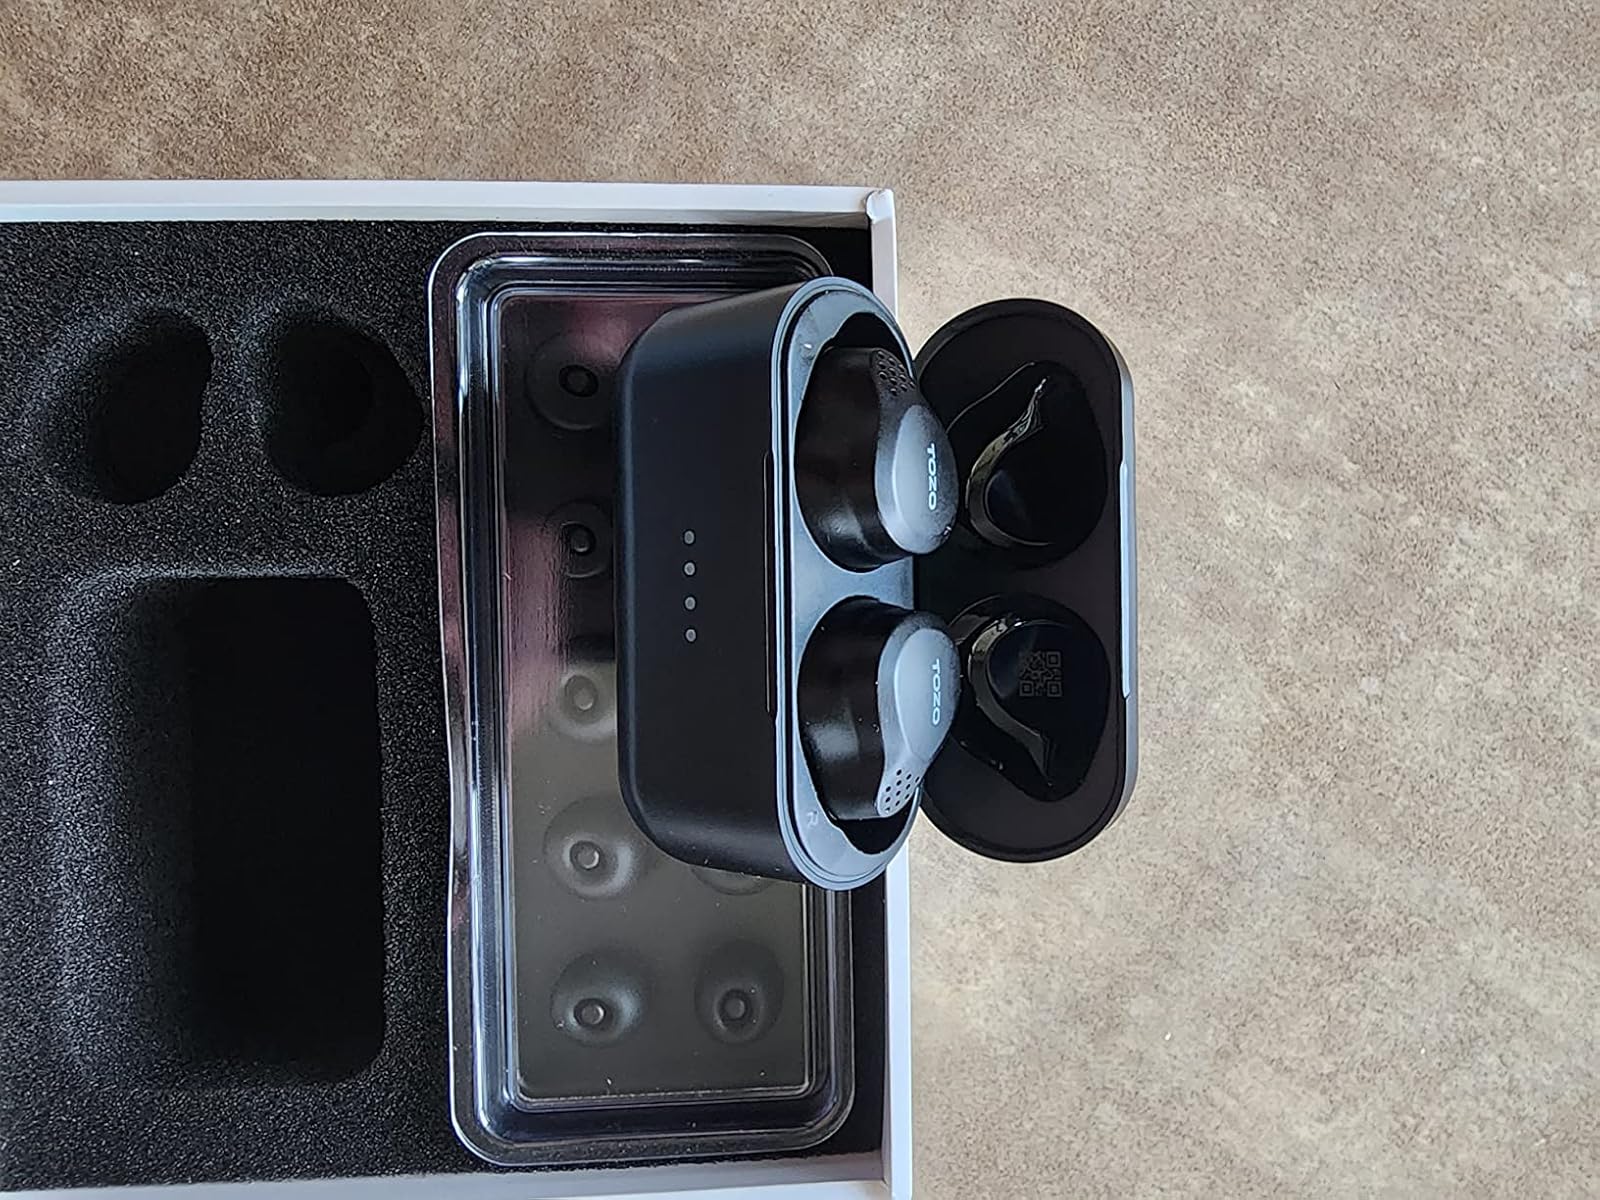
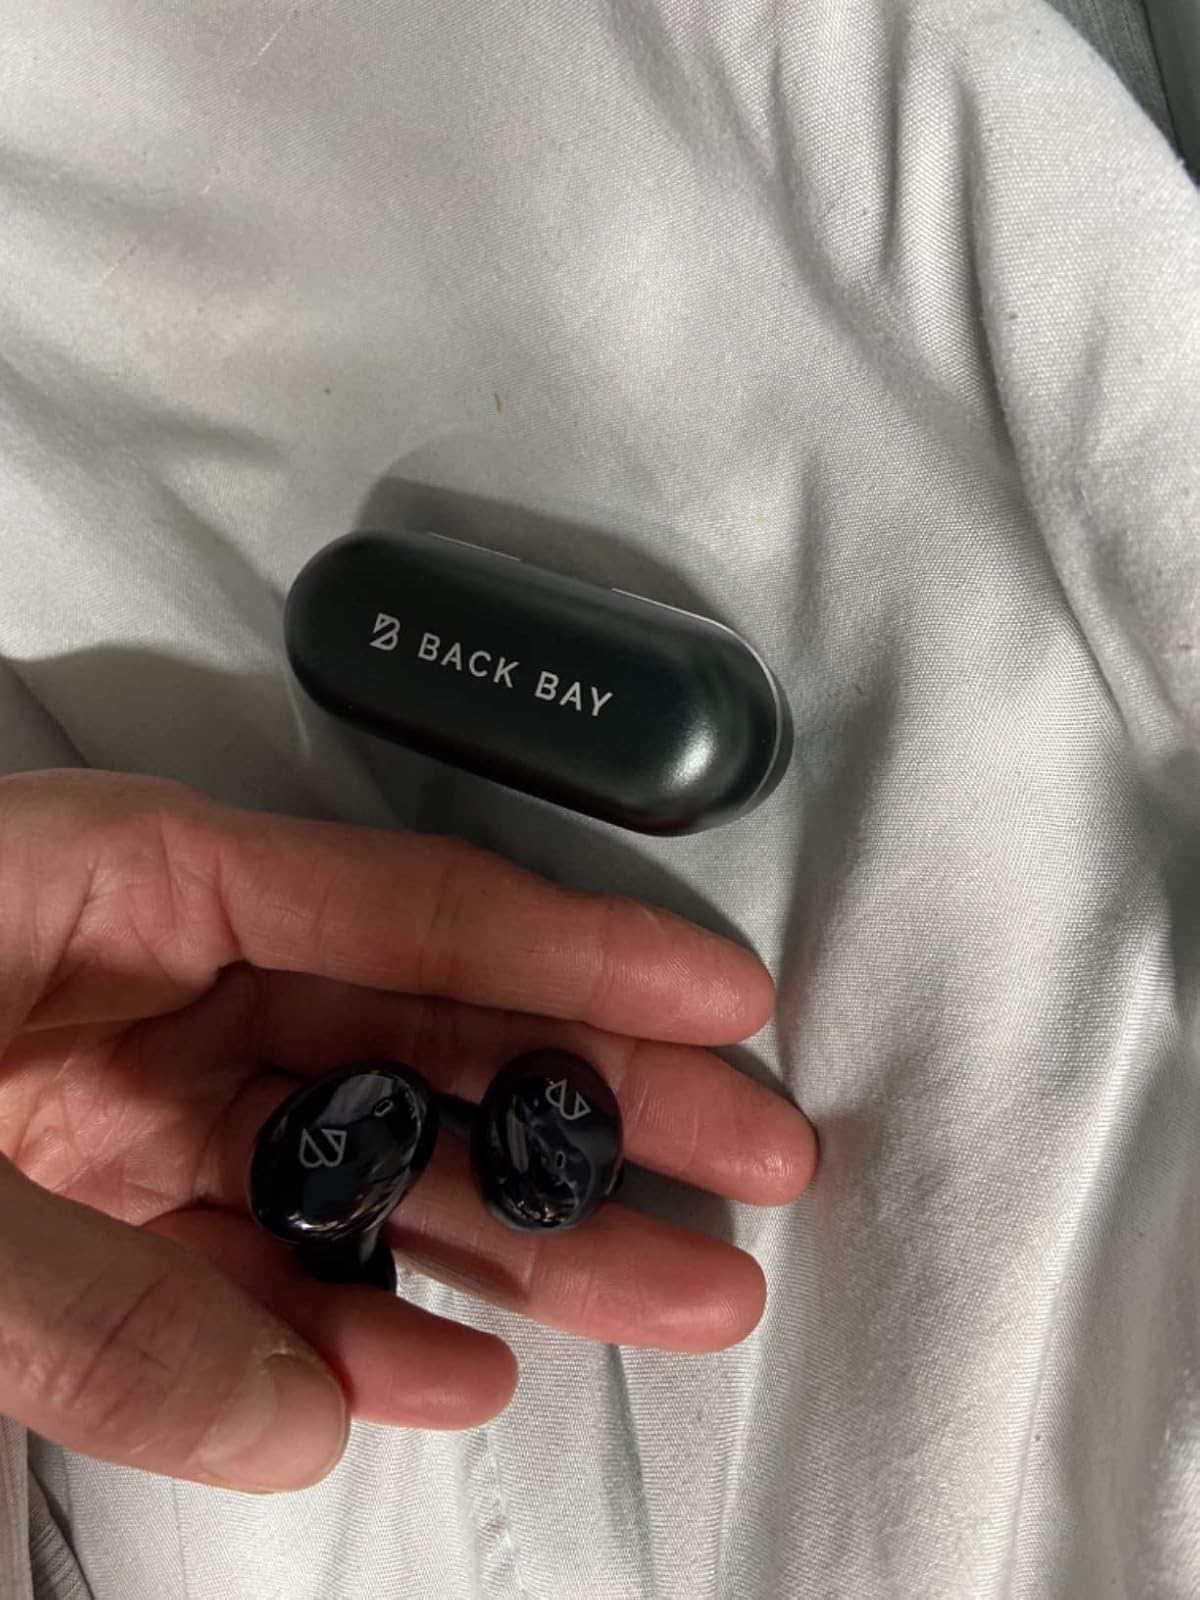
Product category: earbuds
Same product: no